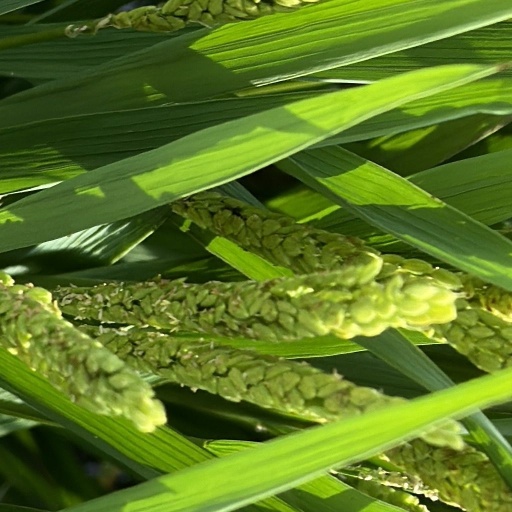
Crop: rice